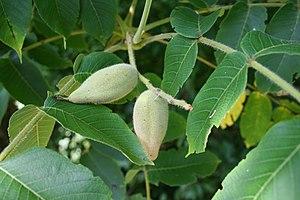
noix de Noyer de Mandchourie (Juglans mandschurica) Maxim.
Les noyers sont un genre d'arbres appartenant à la famille des Juglandacées, originaire des régions tempérées et chaudes principalement de l'hémisphère nord.